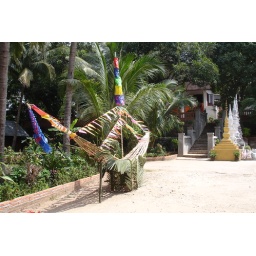
Many candle-lit boats to be floated in the river